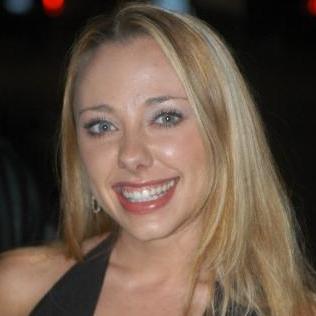
Age: 22